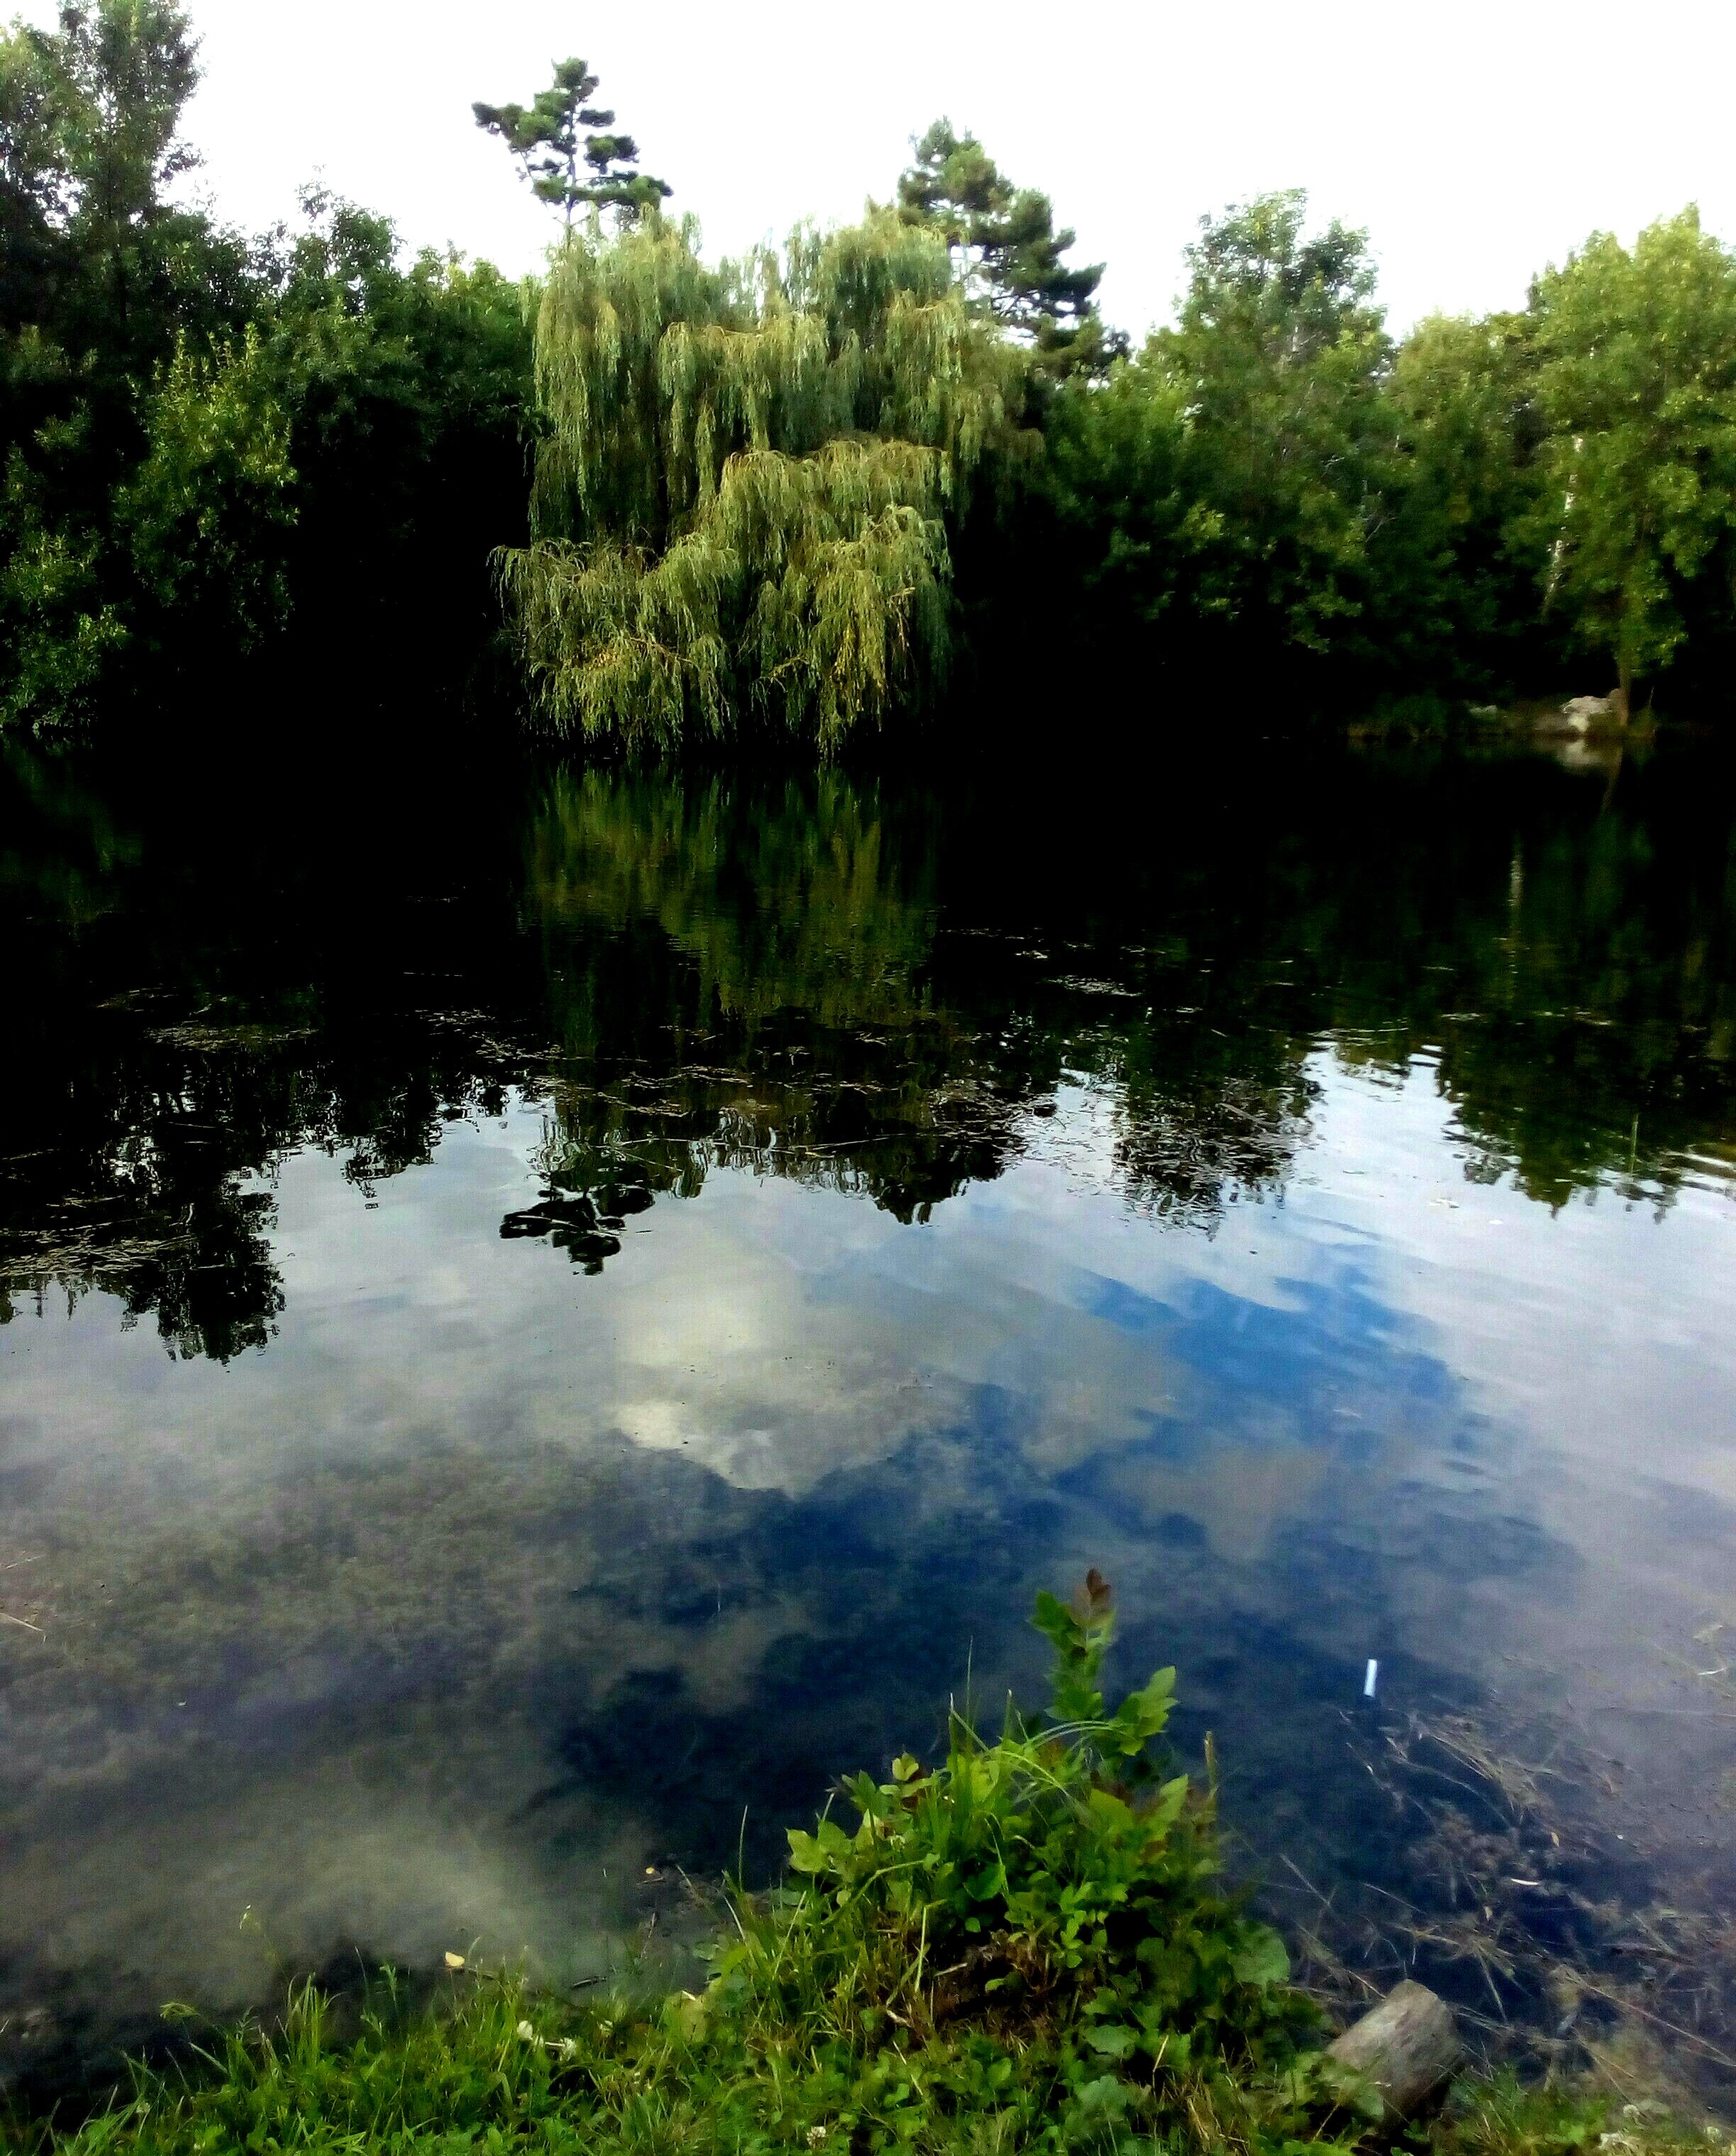
tree, water, forest, swamp, wilderness, lake, river, pond, stream, reflection, jungle, body of water, vegetation, rainforest, wetland, woodland, habitat, ecosystem, fish pond, natural environment